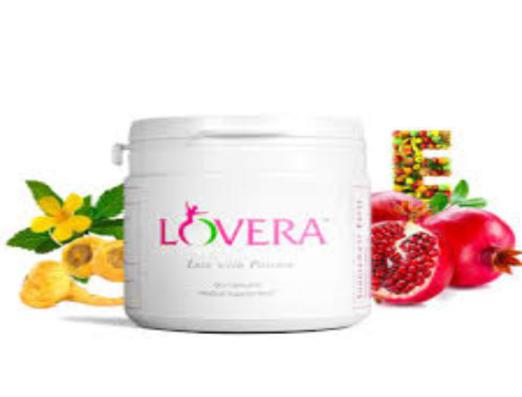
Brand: lovera
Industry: Necessities